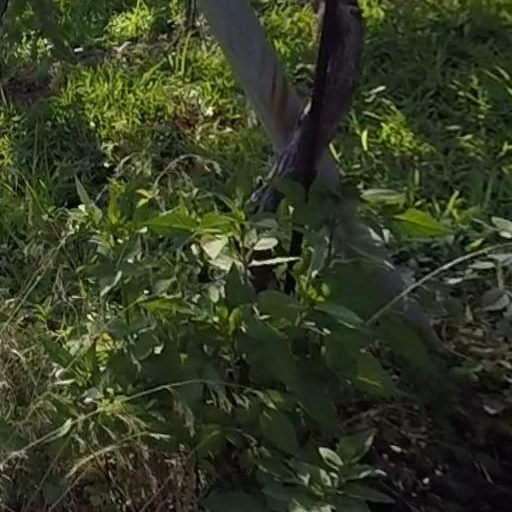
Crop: grape